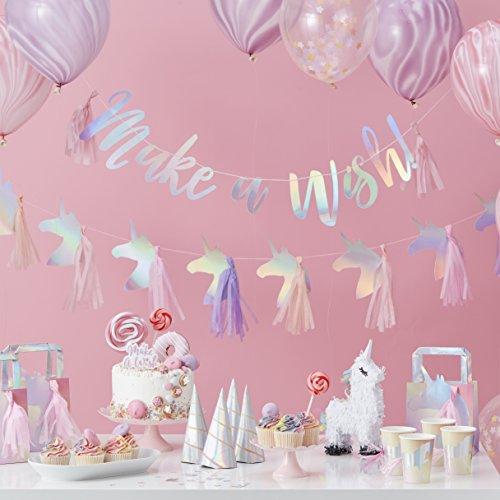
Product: Ginger Ray MW-106 Unicorn Party Decorations Bunting Banner, NA
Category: Toys & Games | Party Supplies
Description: Iridescent unicorn party Bunting.
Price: $13.99
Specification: ProductDimensions:8.7x7.5x0.2inches|ItemWeight:0.16ounces|ShippingWeight:2.4ounces(Viewshippingratesandpolicies)|ASIN:B07CJWL1XQ|Itemmodelnumber:MW-106|Manufacturerrecommendedage:3yearsandup